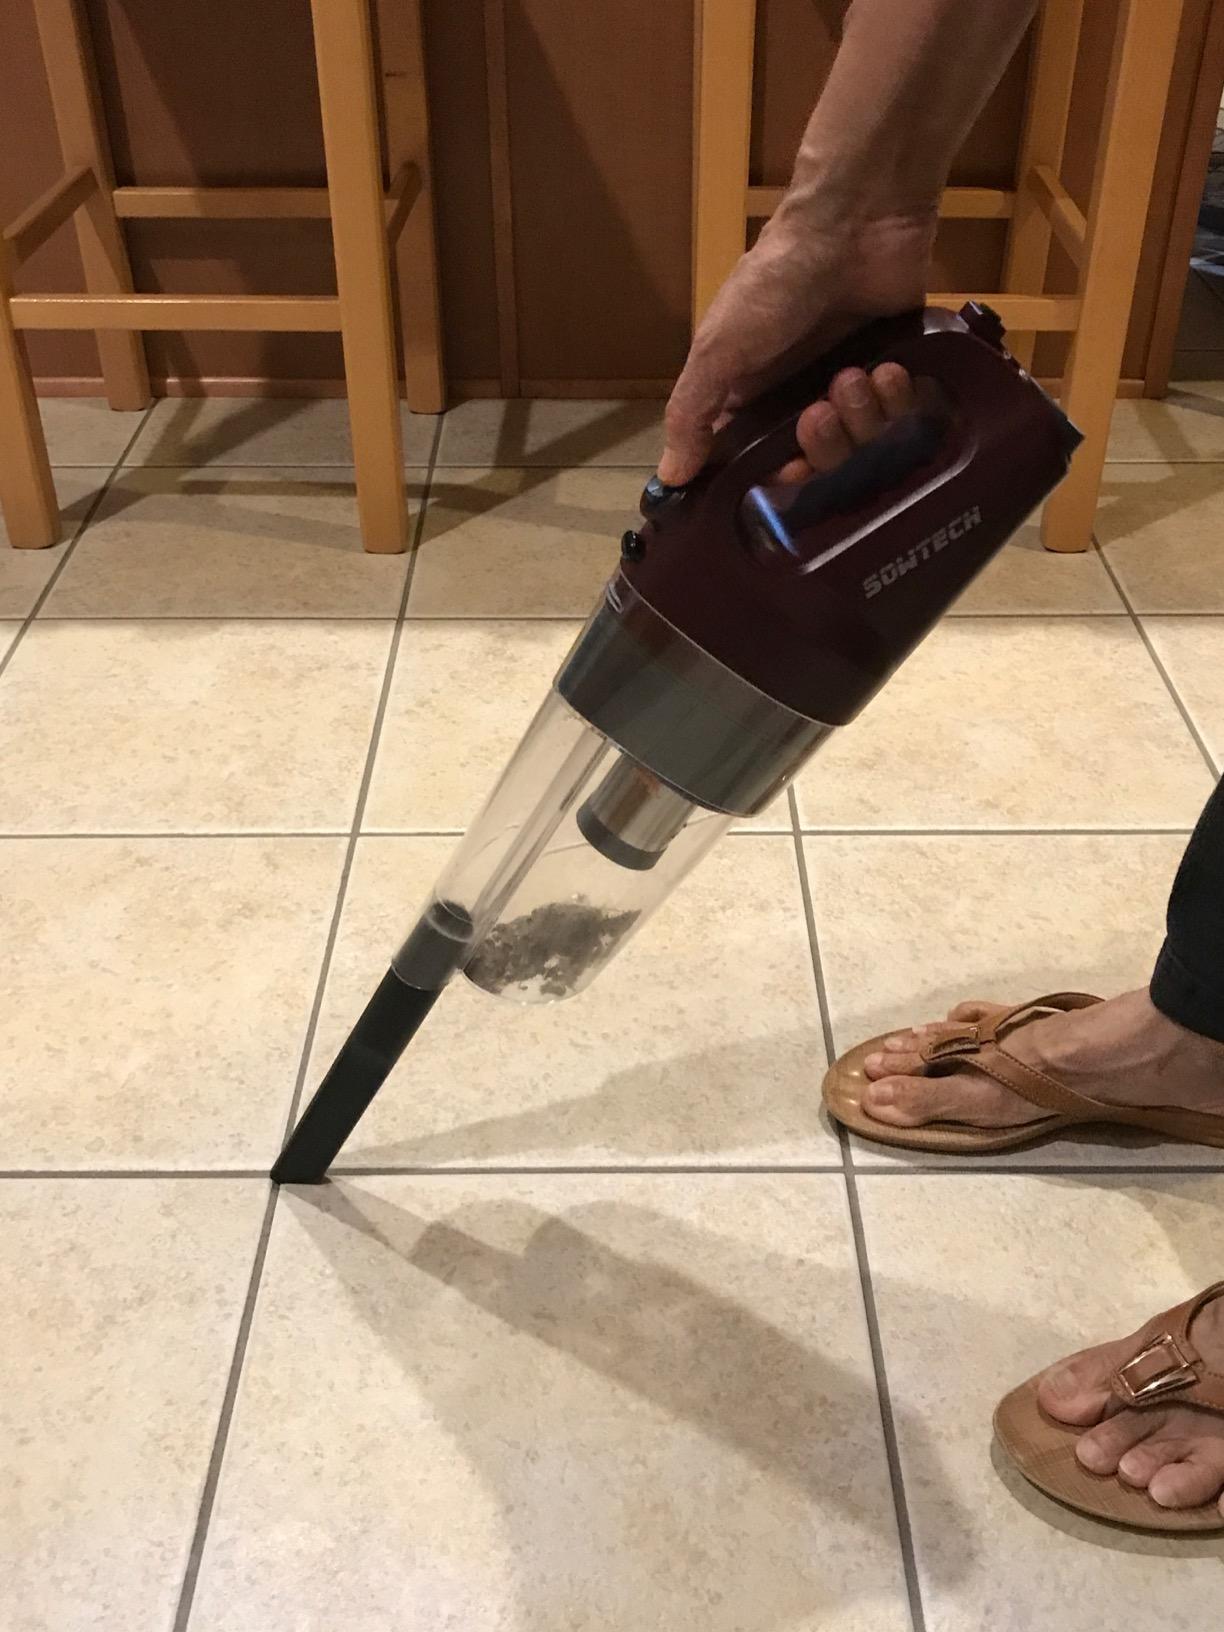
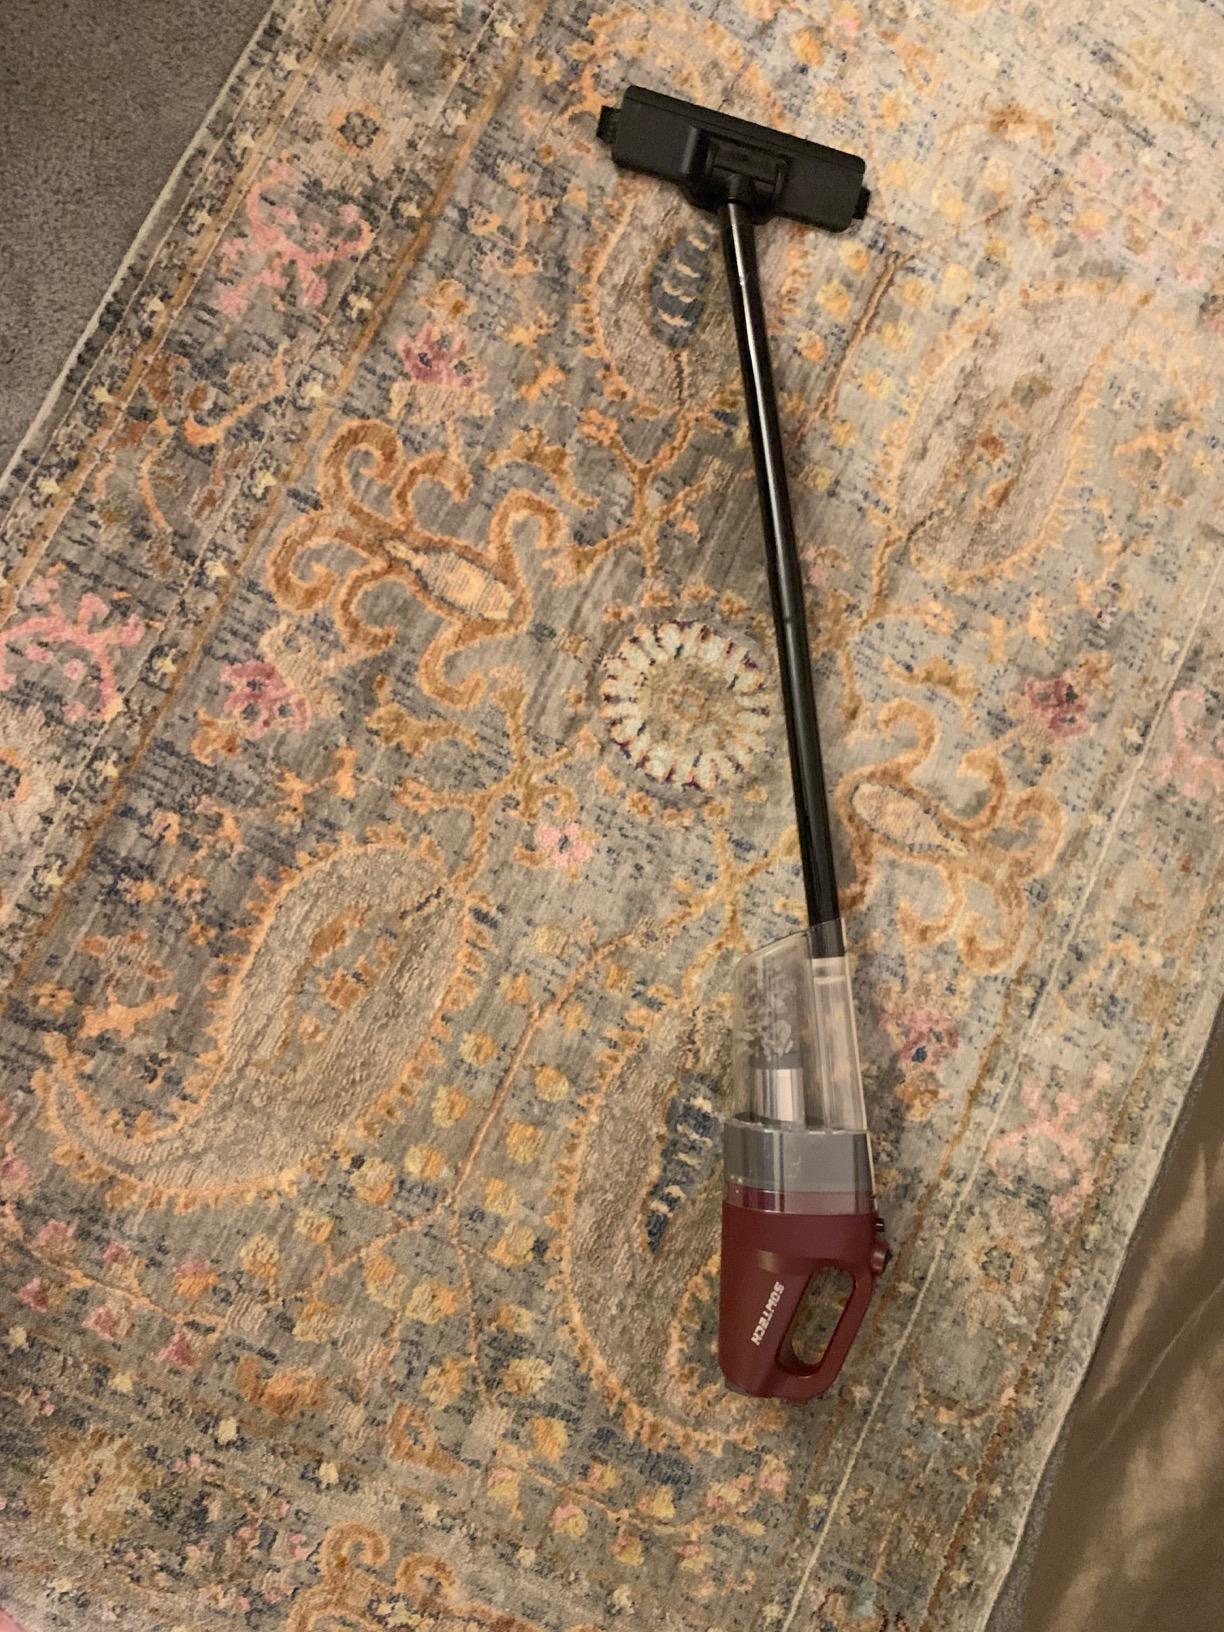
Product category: items_vacuum
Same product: yes